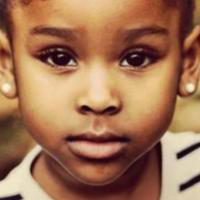
Age group: age 01-10